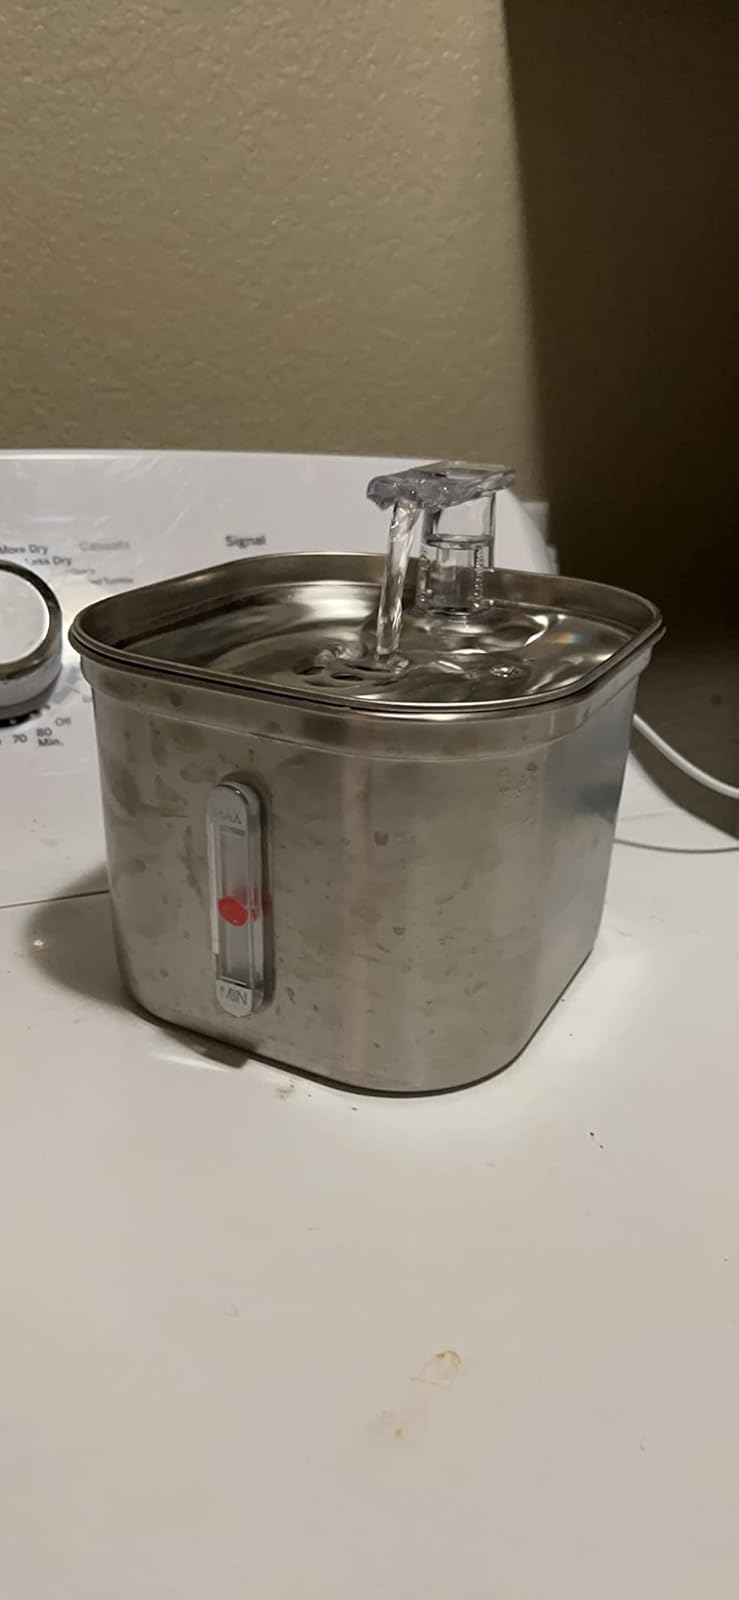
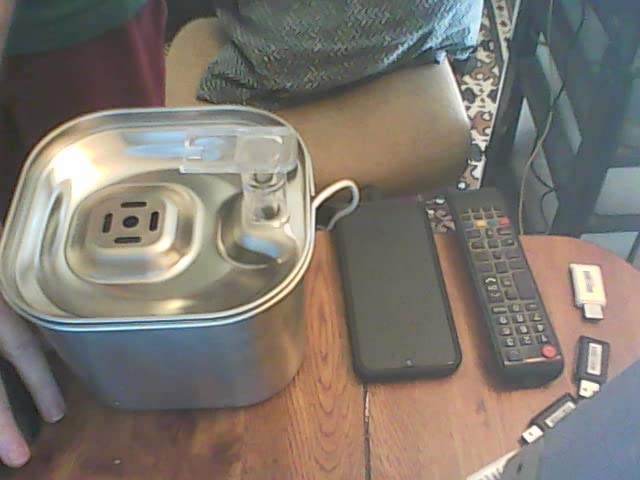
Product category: items_bowl
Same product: yes